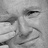
Emotion: sad